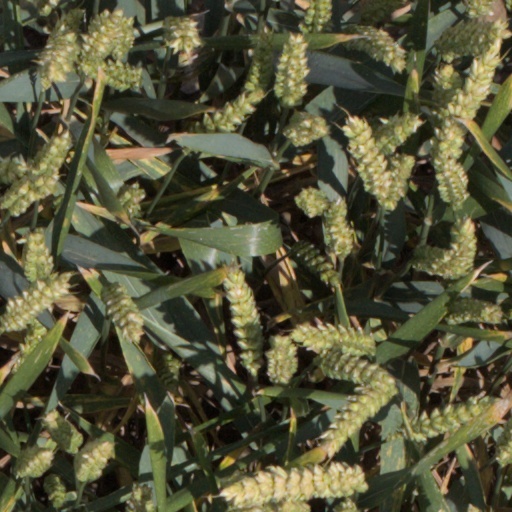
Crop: wheat